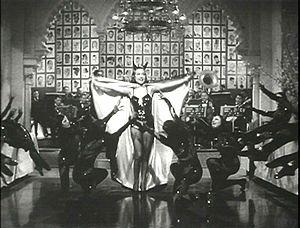
La folle parade est un film musical américain de Henry King qui est sorti en 1938